Massachusetts Bay Transportation Authority

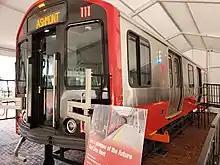
Mockup of a new Red Line car on display in August 2018

The subway system has three heavy rail rapid transit lines (the Red, Orange and Blue Lines), and two light rail lines (the Green Line and the Mattapan Line, the latter designated an extension of the Red Line). The system operates according to a spoke-hub distribution paradigm, with the lines running radially between central Boston and its environs. It is common usage in Boston to refer to all four of the color-coded rail lines which run underground as "the subway" or "the T", regardless of the actual railcar equipment used.